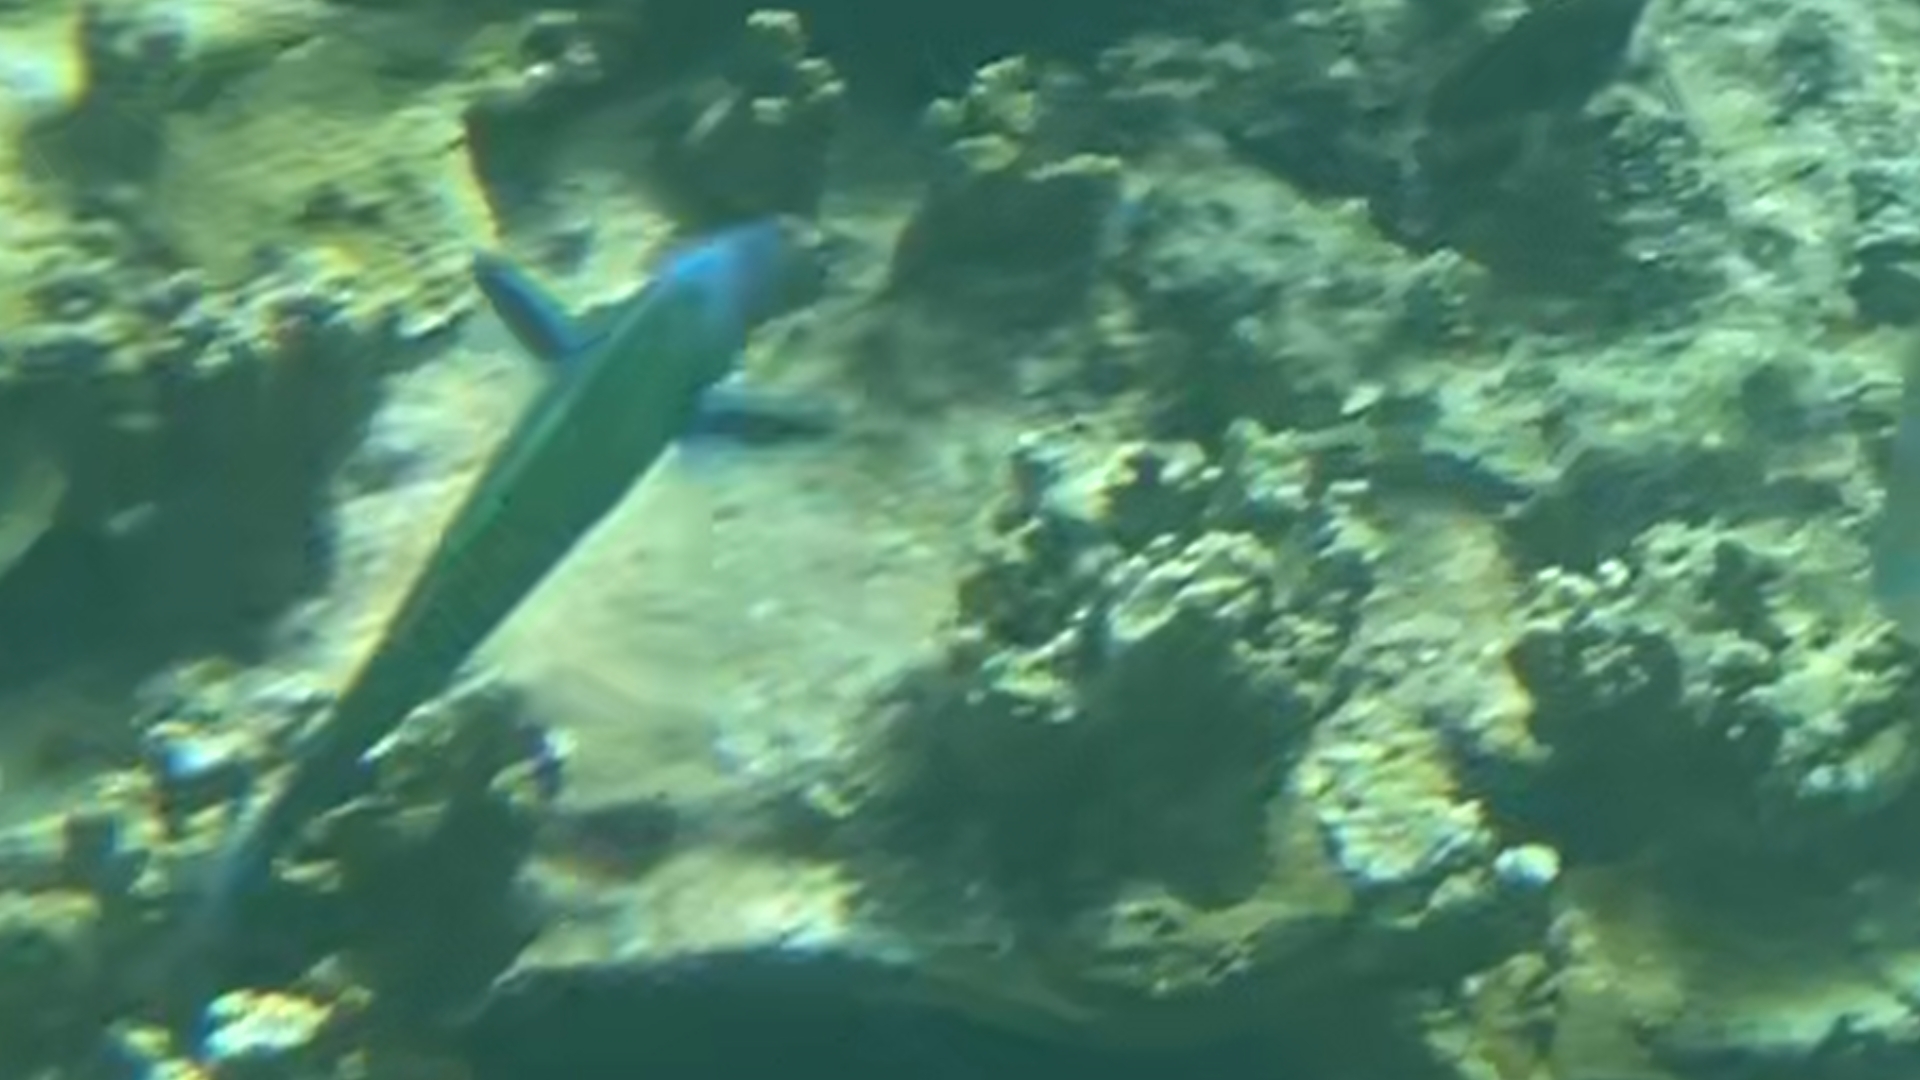
Thalassoma lunare (Moon Wrasse)